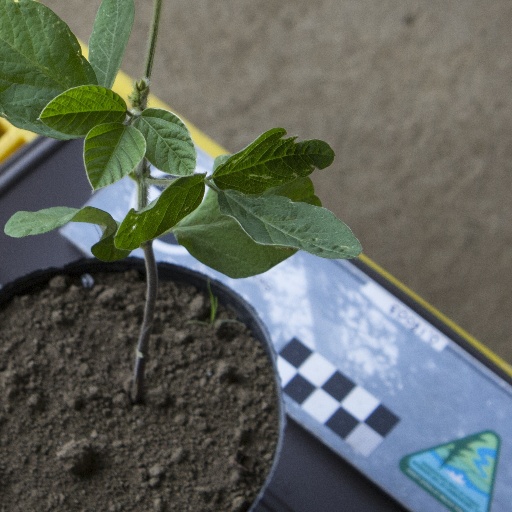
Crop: soybean